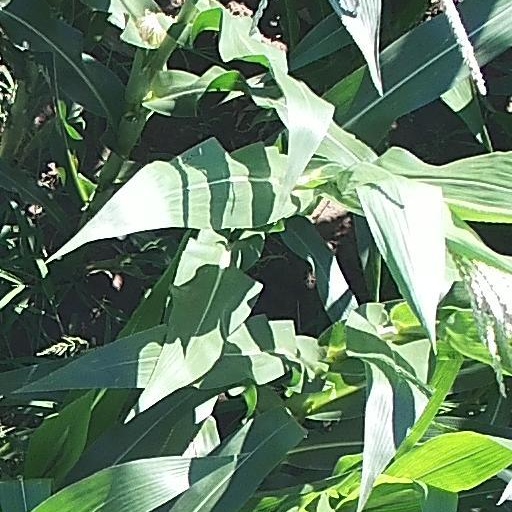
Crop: maize; corn